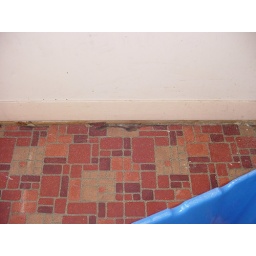
floor near this wall has begun to crack and peel